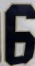
Number: 6